Lisa the Iconoclast

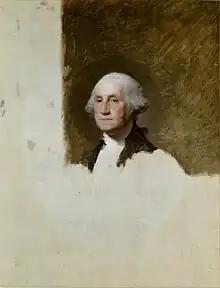
Gilbert Stuart's unfinished 1796 painting of George Washington, also known as "The Athenaeum", plays an important part in "Lisa the Iconoclast".

The story was inspired by the real events surrounding the exhumation of President Zachary Taylor. In the late 1980s, college professor and author Clara Rising theorized that Taylor was murdered by poison and was able to convince Taylor's closest living relative and the Coroner of Jefferson County, Kentucky, to order an exhumation. On June 17, 1991, Taylor's remains were exhumed and transported to the Office of the Kentucky Chief Medical Examiner, who found that the level of arsenic was much smaller than would be expected if Taylor had been thus poisoned. The remains were then returned to the cemetery and received appropriate honors at reinterment. Then-show runner Bill Oakley said "Lisa the Iconoclast" is "essentially the same" story but with Lisa in the role as Rising. At the end of the episode, an ode to Jebediah Springfield is played over the credits. The music and lyrics were written by Jeff Martin.